Anya Beyersdorf

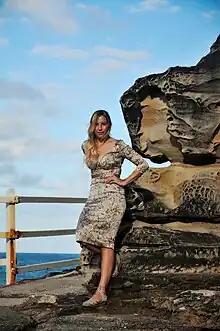
Beyersdorf in 2011

In 2014, she won an AWGIE Award - the Monte Miller Award for her screenplay "Paradise".